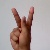
The image shows a hand gesture representing the letter 'K' in Indian Sign Language.